Droste effect

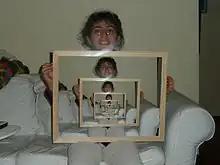
Droste effect by image manipulation

The Droste effect, known in art as an example of "mise en abyme", is the effect of a picture recursively appearing within itself, in a place where a similar picture would realistically be expected to appear. This produces a loop which in theory could go on forever, but in practice only continues as far as the image's resolution allows.